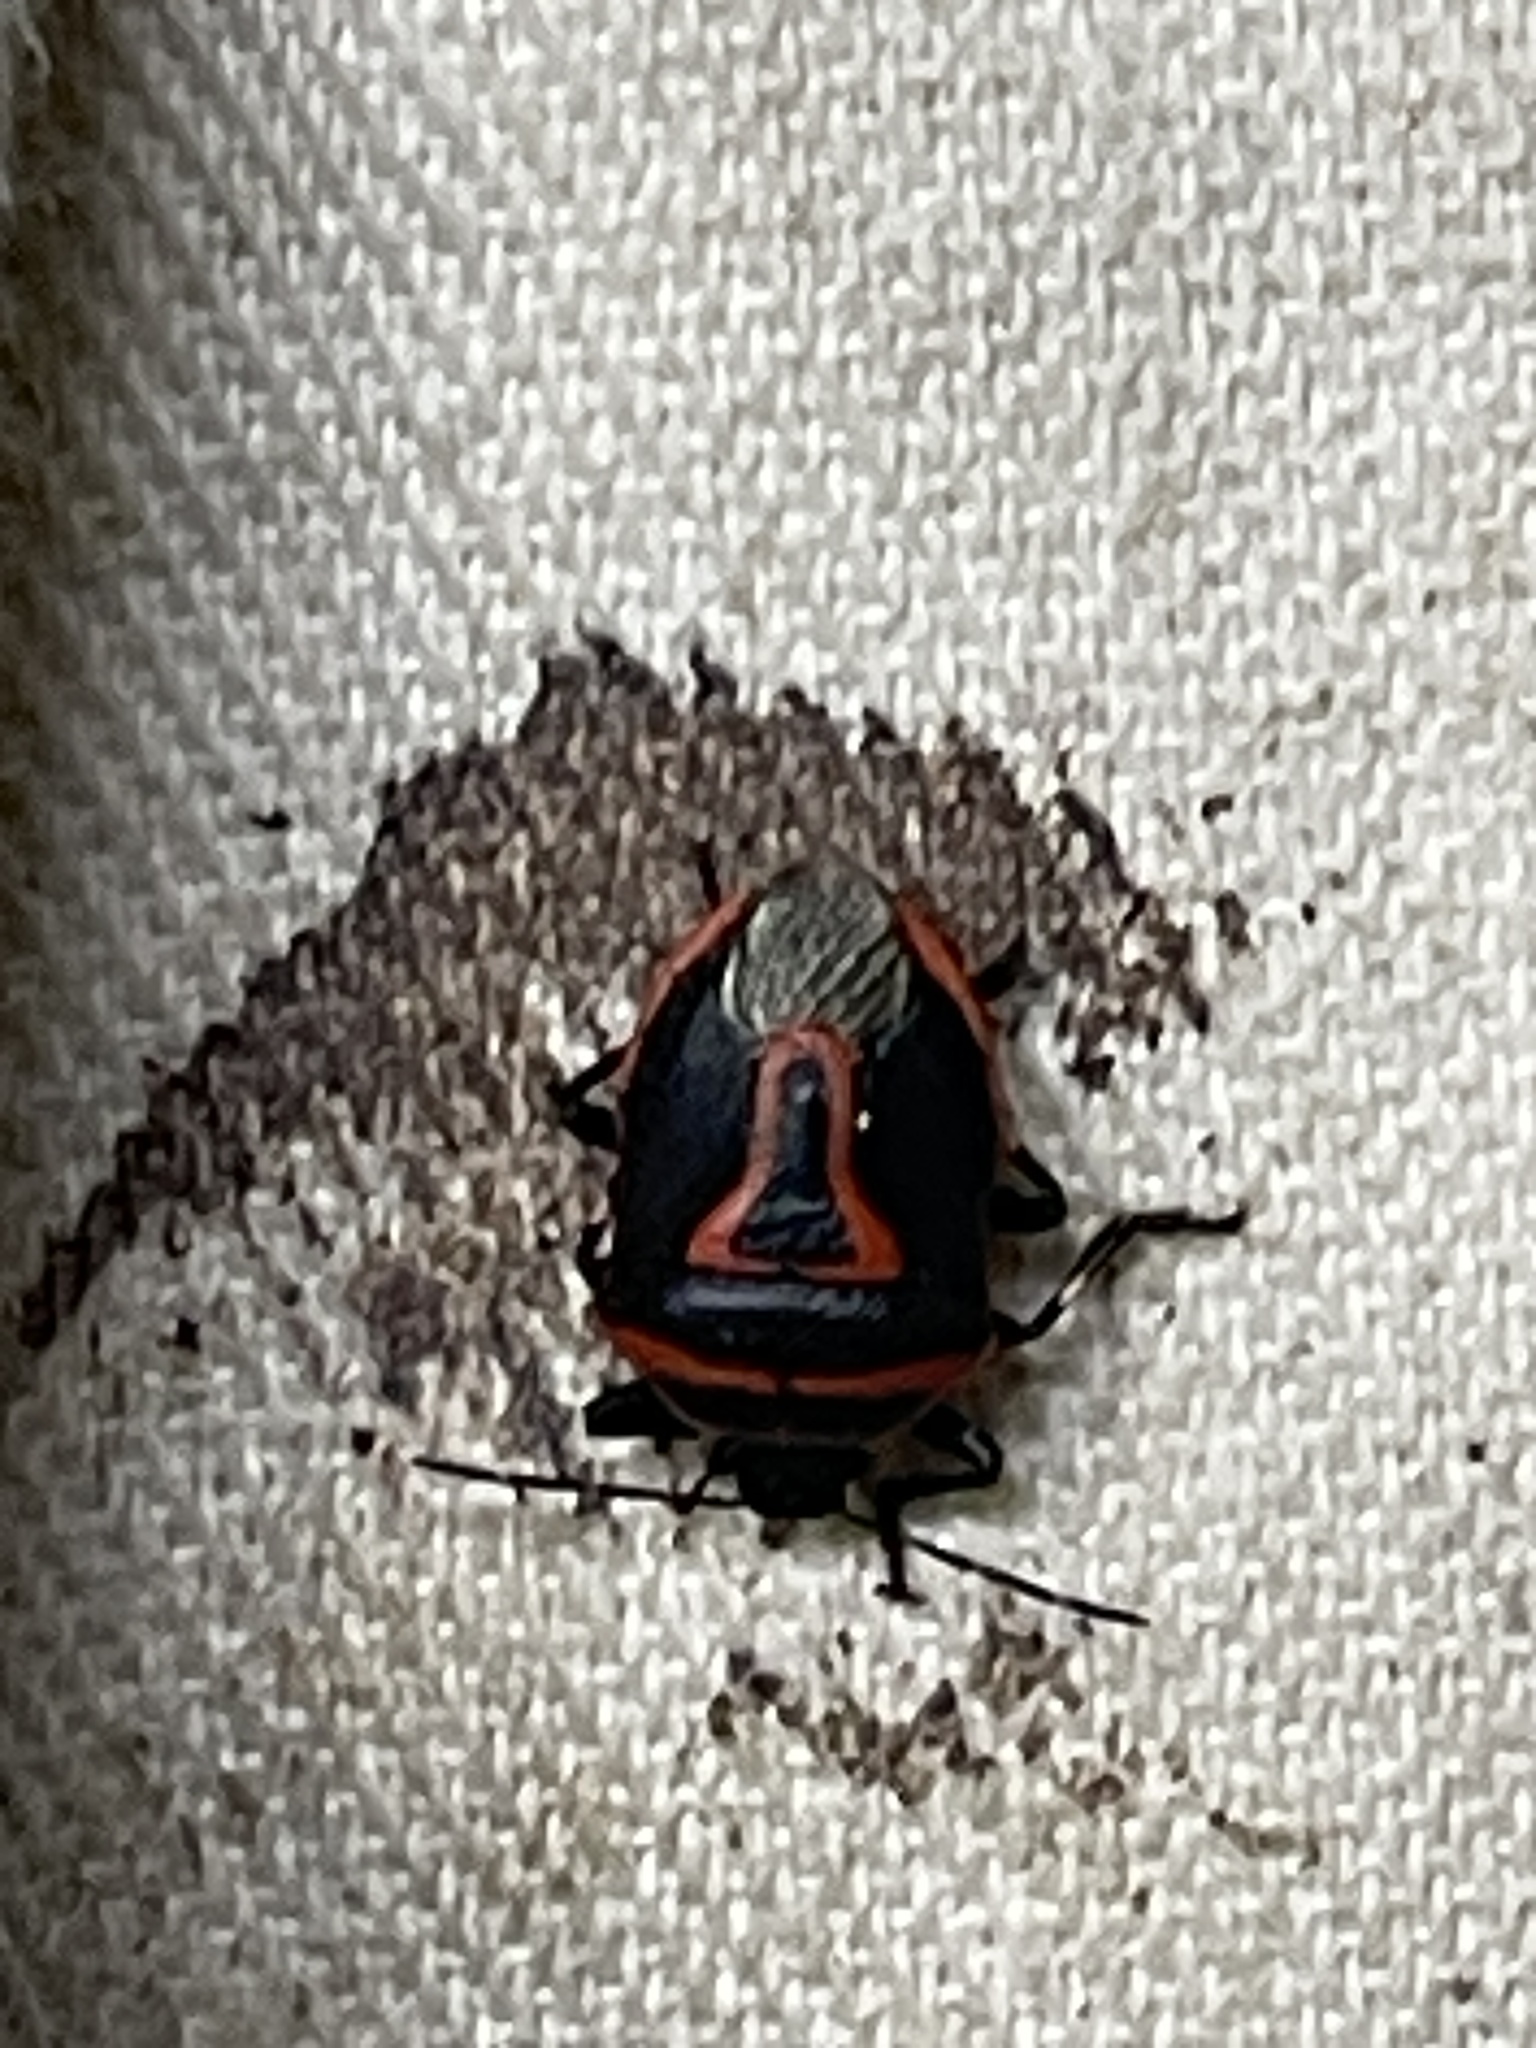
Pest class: stink_bug